For the Common Good

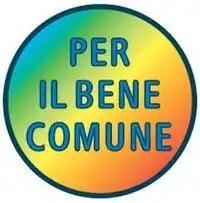
For the Common Good's logo

For the Common Good ("Per il Bene Comune", PBC) was a left-wing electoral list in Italy. Its leader was Stefano Montanari.